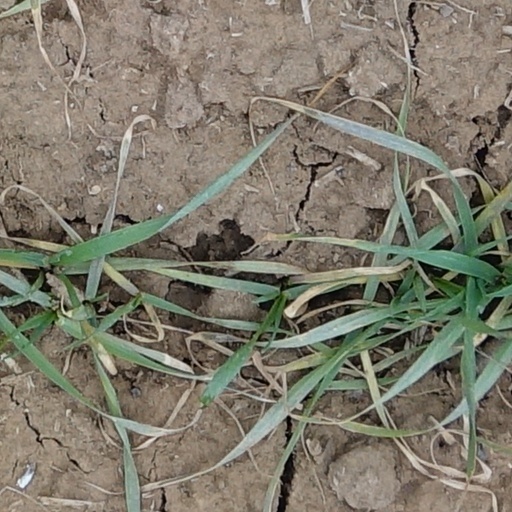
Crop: wheat